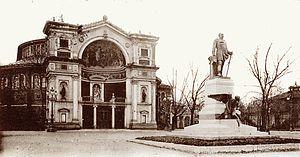
Josef Durm, né le 14 février 1837 à Karlsruhe et mort le 3 avril 1919 dans la même ville, est un architecte historiciste, archéologue du bâti, officier du bâtiment et professeur d'université allemand.